Encantadia

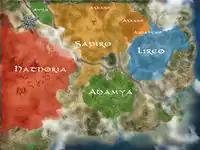
Encantadia map labeled per Kingdom and territories.

The world of Encantadia is powered and guarded by a powerful gem called "Inang Brilyante" (mother gem) gifted by Emre (God of Light), the first Queen of Lireo. The gem has powerful characteristics and abilities, and is considered as the most powerful relic in Encantadia. Many encantados covet the gemstone in an attempt to rule the realm, driving Cassiopeia to break it into four elemental gems that hold balance to the realm: fire, air, water and earth. She then handed them to the four kingdoms of Encantadia for safekeeping. However, King Arvak of Hathoria, consumed by greed, desired to acquire all the gems, so he used the fire gemstone he protected as a weapon in his war to conquer Encantadia. In the ensuing war, Arvak was killed and Prince Raquim of Sapiro was able to recover the fire and water gem from King Arvak, and decided to bring the two gems, along with Sapiro's earth gem, to Lireo for safekeeping. Since then, the four powerful gems are guarded by Queen Minea of Lireo who then hands them to her four daughters: Pirena, the keeper of the fire gem; Amihan, the air gem; Alena, the water gem; and Danaya, the earth gem. In the reboot a fifth gem is introduced as a small shard of the mother gem. When the mother gem is destroyed, the fifth gem is thrown to the sea shore where a lost mortal becomes its keeper.